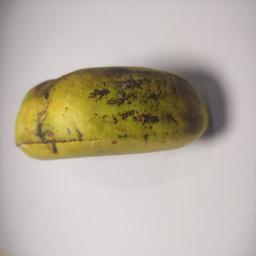
Banana variety: Sagor Kola